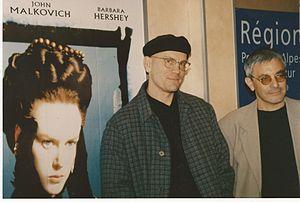
Charles Villani , Directeur du Festival des Passions d'Aubagne reçoit John Malkovich
Aubagne est une commune située dans le département des Bouches-du-Rhône en région Provence-Alpes-Côte d'Azur dans le Sud-Est de la France.